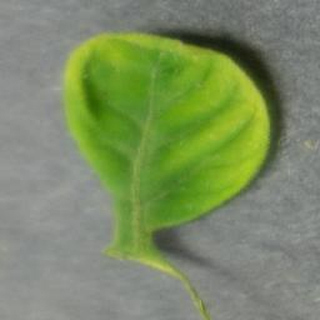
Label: tomato_yellow_leaf_curl_virus